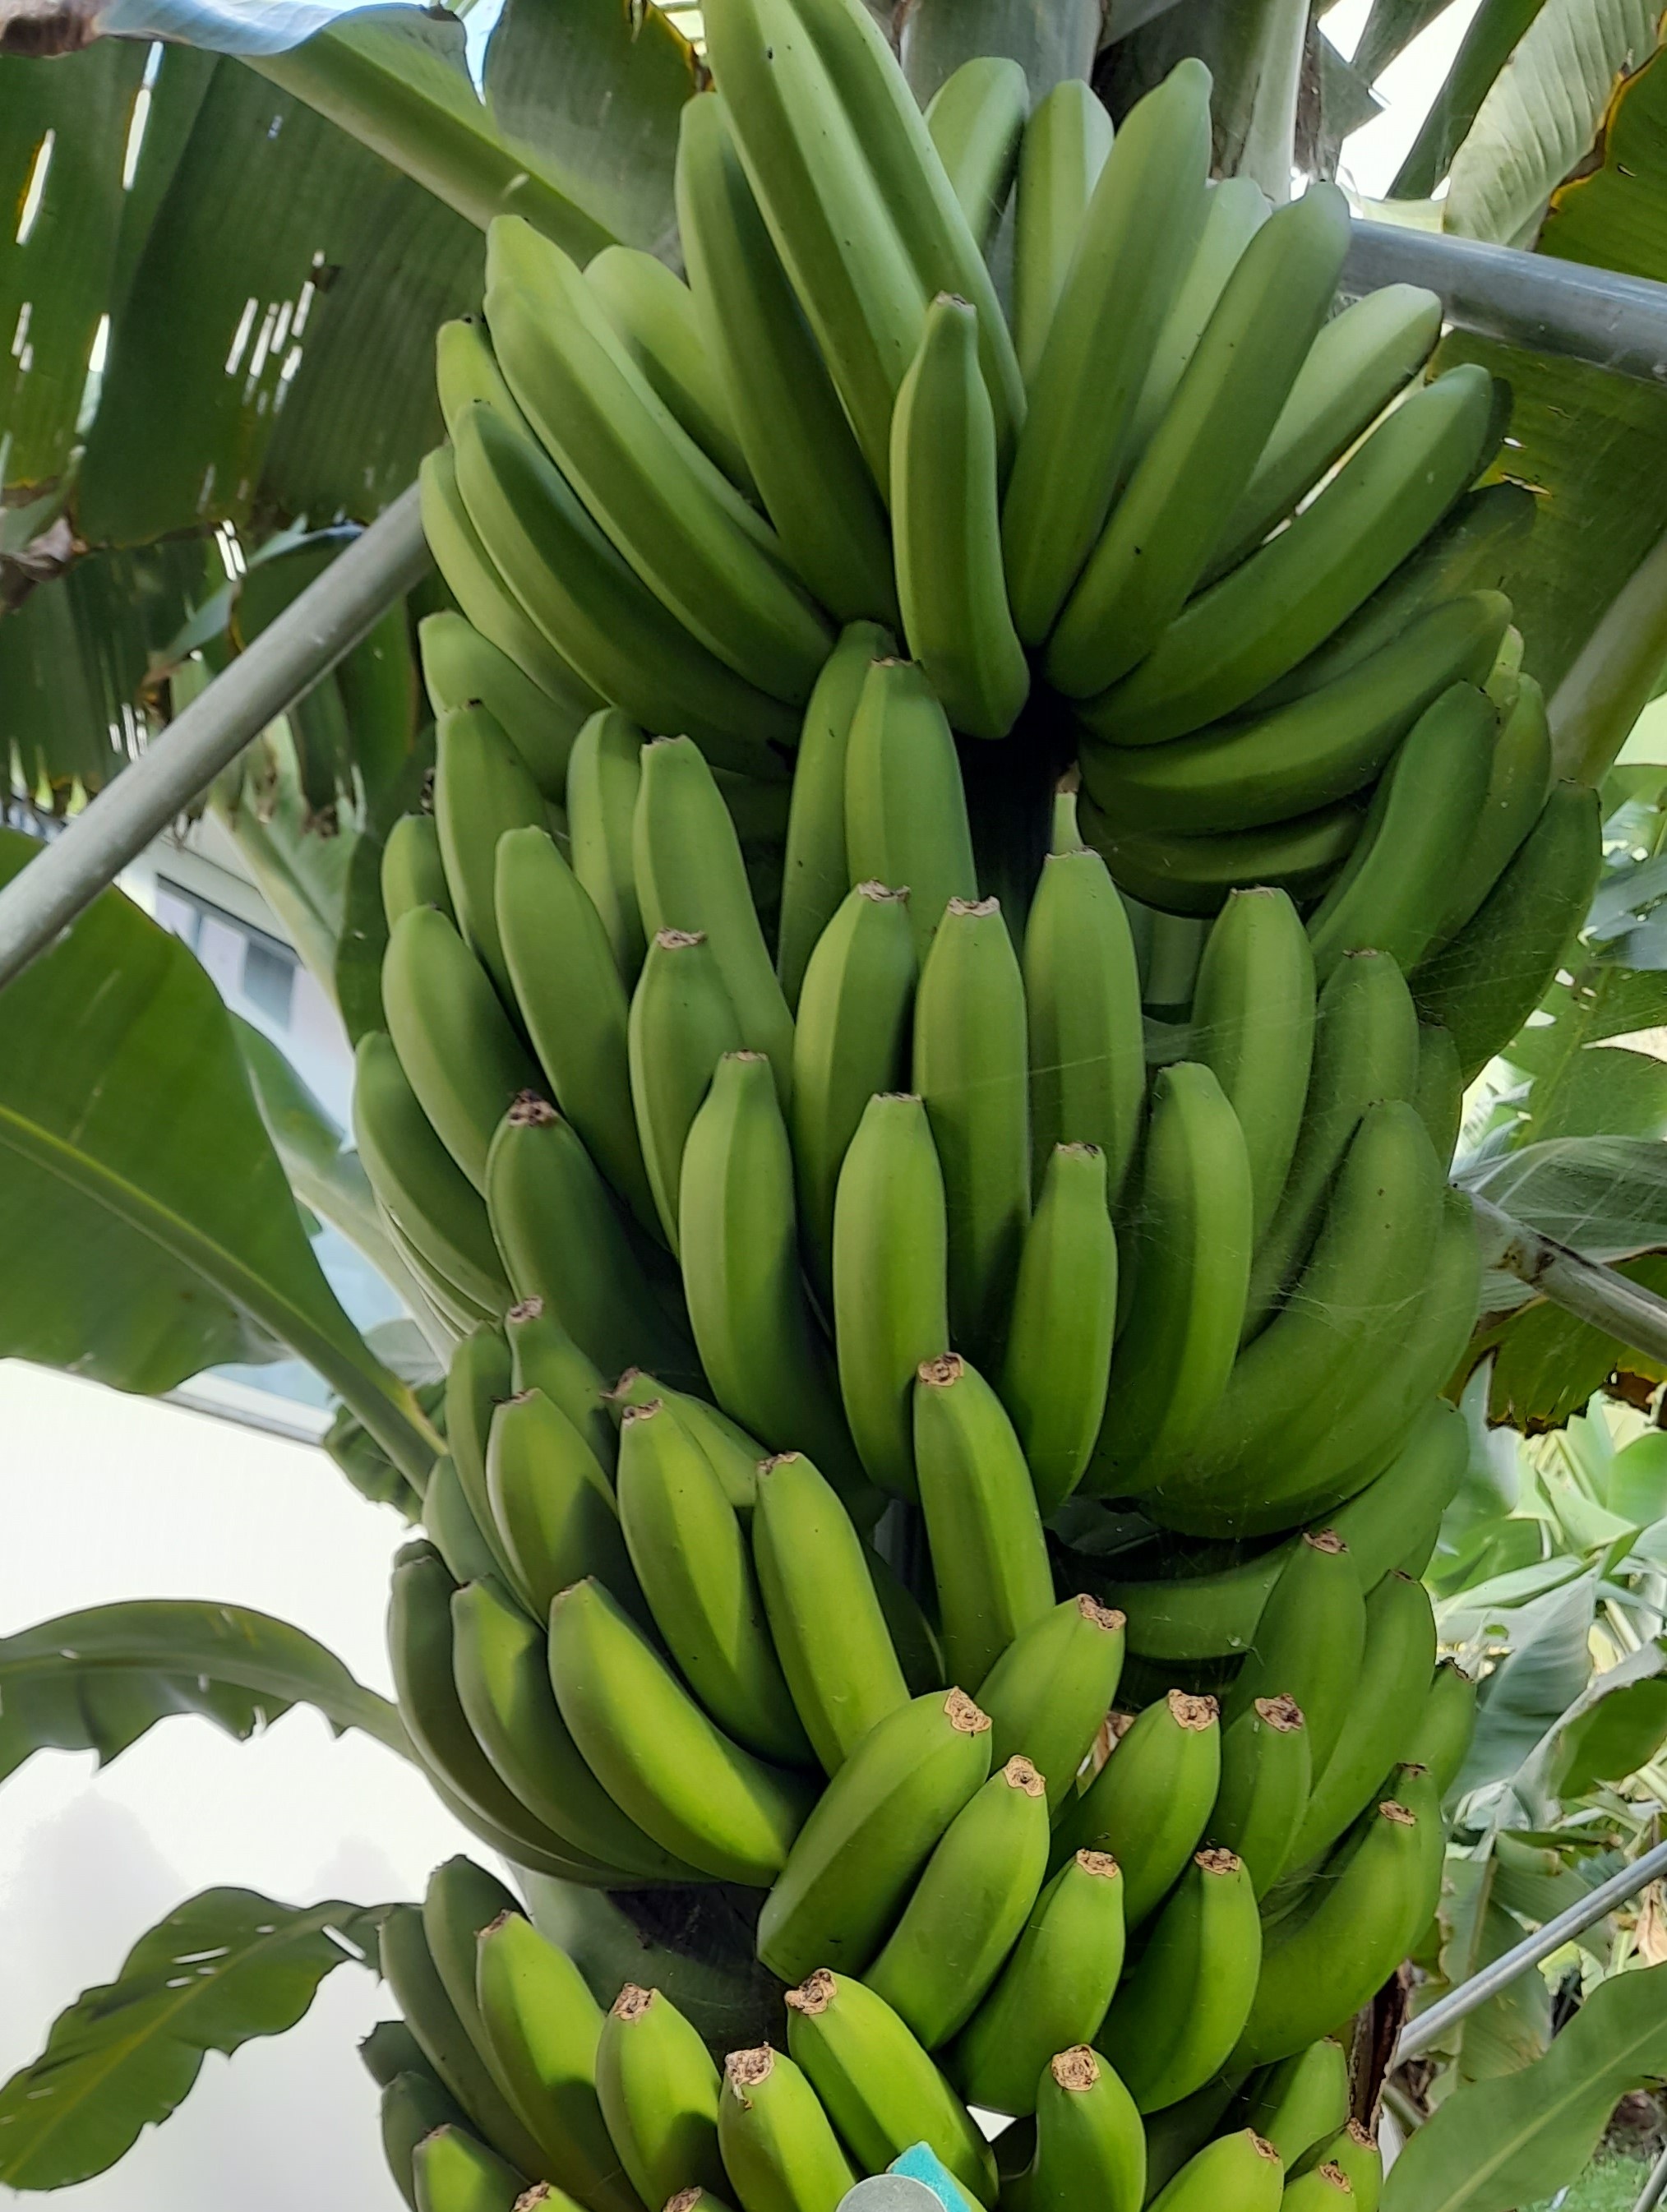
Label: Cut